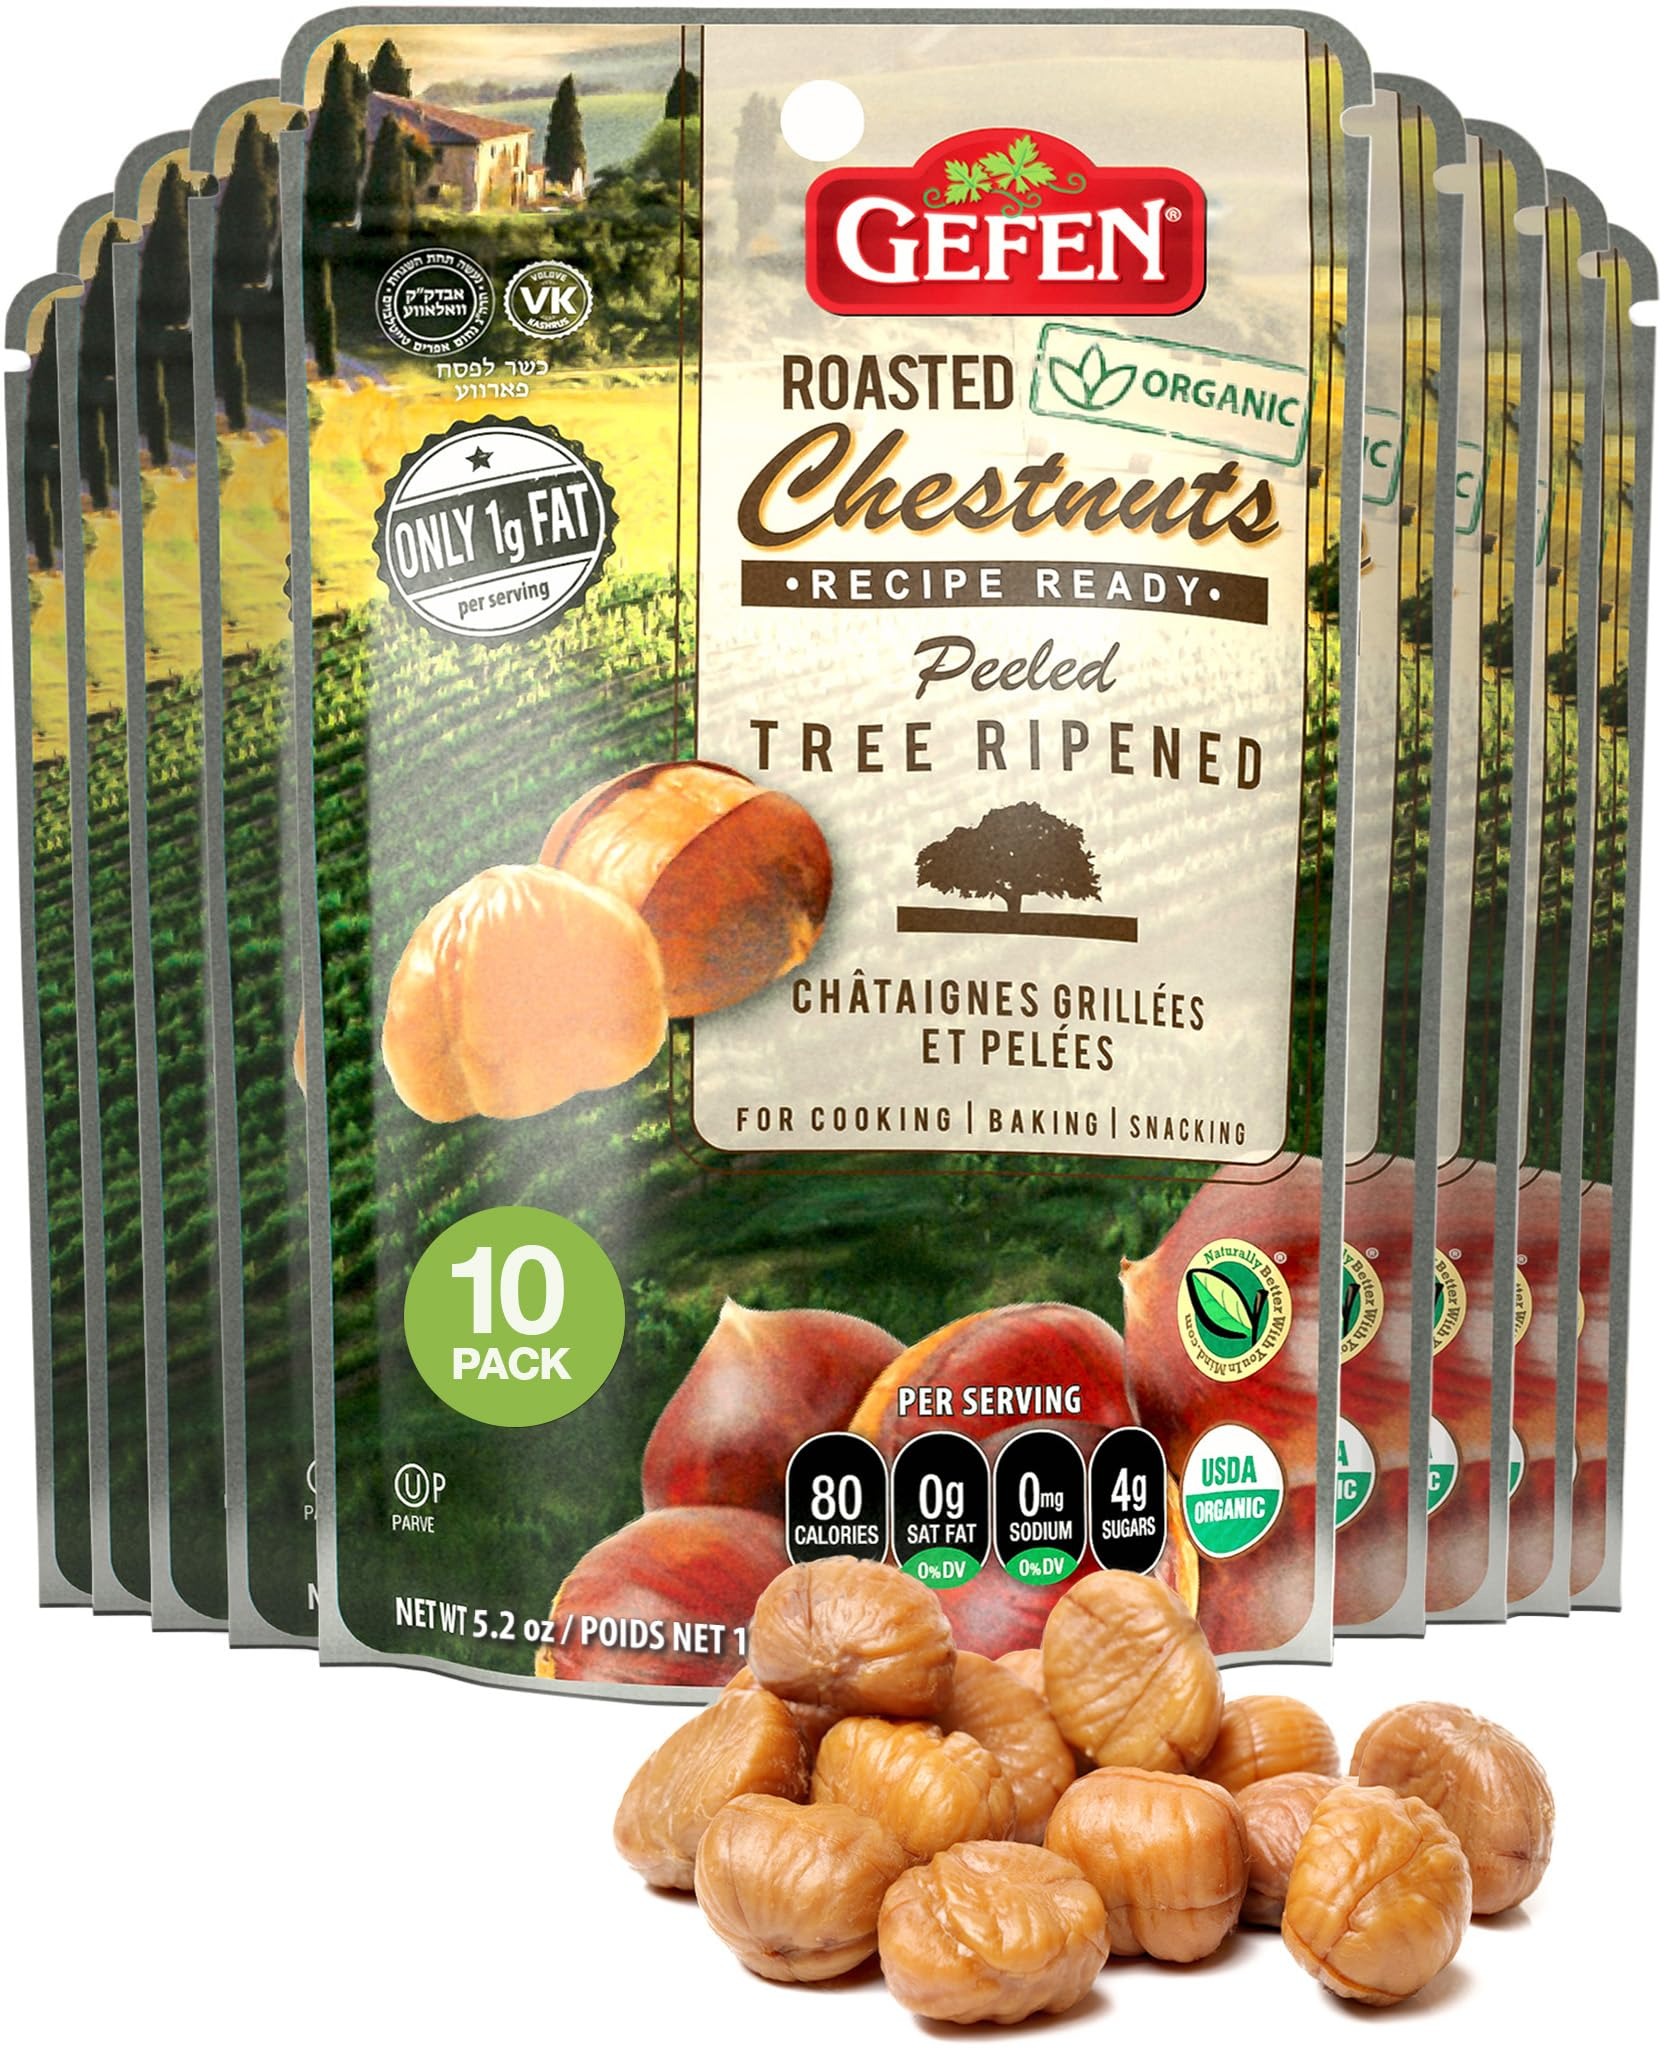
Item Name: Gefen Organic Whole Peeled and Roasted Chestnuts, 5.2oz (10 Pack) | Chestnuts Peeled and Ready to Eat | Great for Cooking & Baking | Gluten Free | Kosher
Bullet Point 1: 100% NATURAL - Gefen Organic Chestnuts are all natural with no artificial coloring or preservatives.
Bullet Point 2: READY TO EAT - Who can resist peeled and roasted chestnuts, delisciously fresh and moist and ready to eat straight out of the bag!
Bullet Point 3: VERSATILE - Gefen roasted chestnuts will elevate your recipes with the rich, nutty flavor of chestnuts. Whether it's hearty soups, delectable desserts, or the ultimate chestnut stuffing, our chestnuts are your secret ingredient for culinary success.
Bullet Point 4: BETTER FOR YOU - Our chestnuts are a nutritional powerhouse. They are a natural source of vitamin B, low in fat, vegan, gluten-free, and keto-friendly, making them a guilt-free addition to your diet.
Bullet Point 5: CERTIFIED - Gefen Chestnuts are Organic, Gluten Free, and Kosher for Year Round Use Including Passover
Value: 52.0
Unit: Ounce

Price: 34.89